Abraham Sternberg House

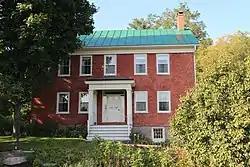

Abraham Sternberg House is a historic home located at Schoharie in Schoharie County, New York. The house was built about 1790 and is a symmetrically massed, two story masonry building, five bays wide and two bays deep. The brick building is set on a limestone foundation and has a side gable roof. Also on the property is a shed ell (mid- late-19th century) that abuts the house, chicken coop (c. 1935), and former barn (mid- late-19th century).